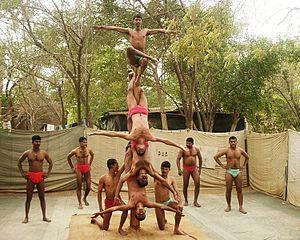
Mallakhamb est une discipline sportive traditionnelle en Inde, qui s'apparente à de la gymnastique acrobatique. La particularité de ce sport est l'utilisation d'un poteau central dans les figures.